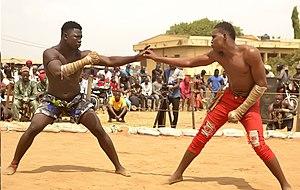
Le dambe est la boxe traditionnelle des Haoussas du nord du Nigeria en Afrique de l'Ouest.